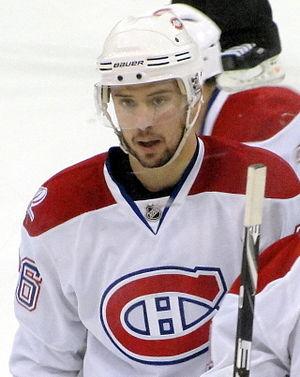
Josh Gorges est un joueur professionnel canadien de hockey sur glace. Il évolue au poste de défenseur.